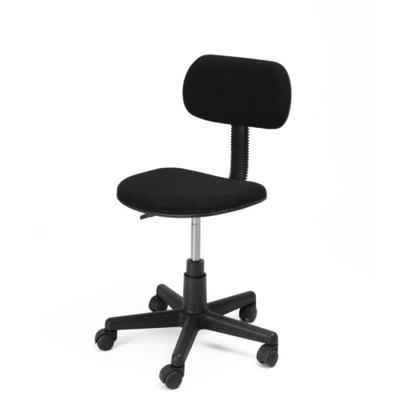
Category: chair